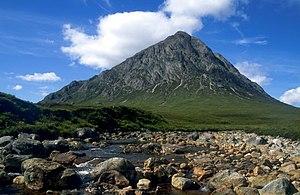
Les monts Grampians sont l'une des trois principales chaînes de montagne d'Écosse. Ils dominent les plateaux de gneiss et de granites des massifs du sud et s'élèvent entre la vallée glaciaire et lacustre du Glenmore et la dépression qui unit les firths du Forth et de la Clyde. Ils constituent la région la plus élevée des îles Britanniques et contiennent leur point culminant : le Ben Nevis. Sur les 283 montagnes classées comme munros car dépassant 914,5 mètres d'altitude, 164 se trouvent dans les Grampians.
Le Buachaille Etive Mòr est une montagne du massif écossais des Highlands. Il a une forme pyramidale très reconnaissable.